Philip S. Lee

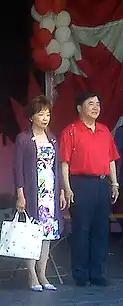
Philip S. Lee and Anita K. Lee at the 2010 Canada Day celebrations in Winnipeg

Born and raised in Hong Kong, Lee migrated to Canada in 1962 to study at the University of Manitoba. He graduated with a Bachelor of Science degree in 1966, and a public administration diploma in 1977. In 1967 he was hired by the City of Winnipeg as a research chemist. He helped organize the Chinese pavilion in the first Folklorama in 1970 and later became Vice President of the Folk Arts Council of Winnipeg. In the 1977 Manitoba general election, Lee ran as a Progressive Conservative candidate in Winnipeg Centre where he lost to Bud Boyce of the Manitoba New Democratic Party. Lee was on Winnipeg's Refugee Assistance Committee from 1979 to 1986. He also advocated for the construction of the Winnipeg Chinese Cultural and Community Centre in the Dynasty Building, the Chinese Gate and Garden, and the Mandarin Building in Winnipeg.